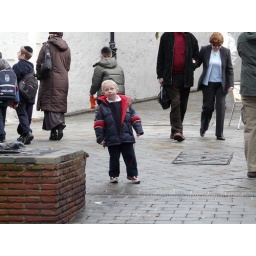
On a street in Gibraltar, where Jewish, Muslims and Christians live next door to each other in peace.